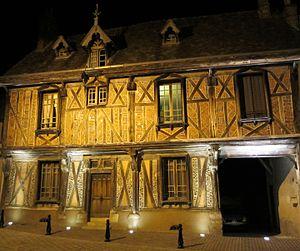
Maison dite de l’archevêque ou de bois à Saint-Julien du Sault (Yonne) France
Saint-Julien-du-Sault est une commune française située dans le département de l'Yonne, en région Bourgogne-Franche-Comté.